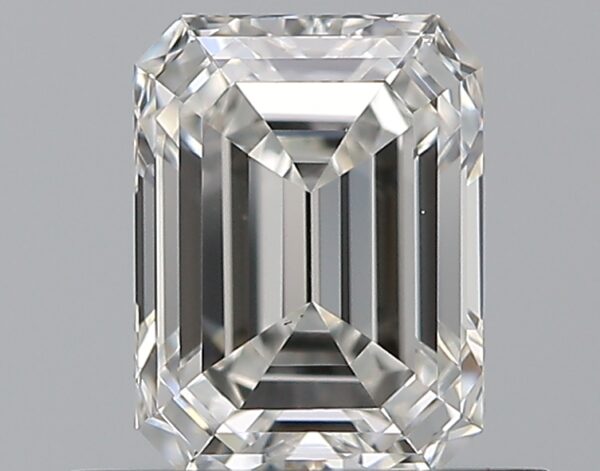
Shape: emerald
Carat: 0.69
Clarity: VVS2
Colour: F
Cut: VG
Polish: EX
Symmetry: VG
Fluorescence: N
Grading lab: GIA
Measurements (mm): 5.65 x 4.32 x 2.97